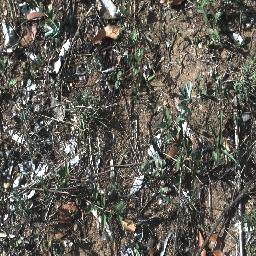
Label: negative